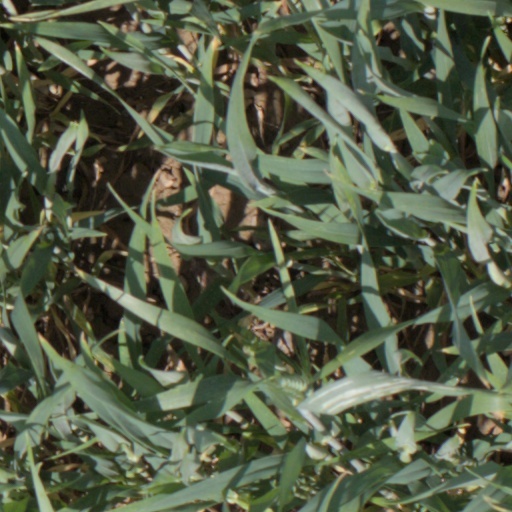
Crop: wheat